Mir Jafar

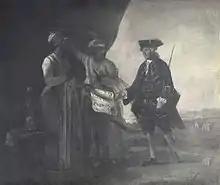
Jafar and his son Miran delivering the Treaty of 1757 to William Watts

Mir Jafar was the principal general of Alivardi Khan's successor, Siraj ud-Daulah, who led the Nawab's army to victory against the British on 19 June 1756. Governor Drake abandoned Fort William and fled with a small number of friends and principal persons, abandoning his compatriots to their fates. In spite of having led a successful attack against the Company, Jafar found himself sidelined by Siraj in favour of his rival, Raja Manikchand. A discontent Mir Jafar found support in others who opposed Siraj's tyrannical rule, from his brothers-in-arms from the Maratha Wars, to the powerful Jagat Seths. With nowhere else to turn, the plotters reached out to the Company, who had regained and strengthened their position in the region under Clive and Watson, hoping to use their military forces to their own ends. William Watts was the first to become aware of the mutterings of the disaffected nobles in Murshidabad, and sent his Armenian agent, Khwaja Petrus Aratoon, to investigate. The answer came back that Mir Jafar, in his position as the paymaster of the Bengal army, was prepared to siphon off significant amounts of money (2.5 crore rupees then, £325 million today) for help in the removal of the Nawab. Watts wrote to Clive, who had himself observed that "he [Siraj] is a compound of everything that is bad, keeps company with none but his menial servants, and is universally hated and despised." The military under Mir Jafar, Jagat Seths as the financiers, and Clive with the mercenary army (ignoring strict instructions from London) were ready to stage a coup against the Nawab.